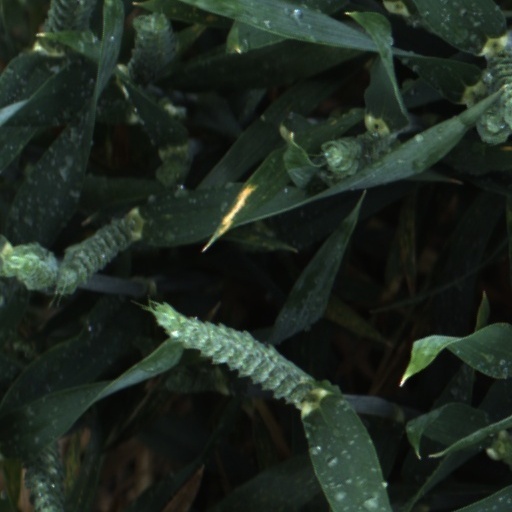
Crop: wheat